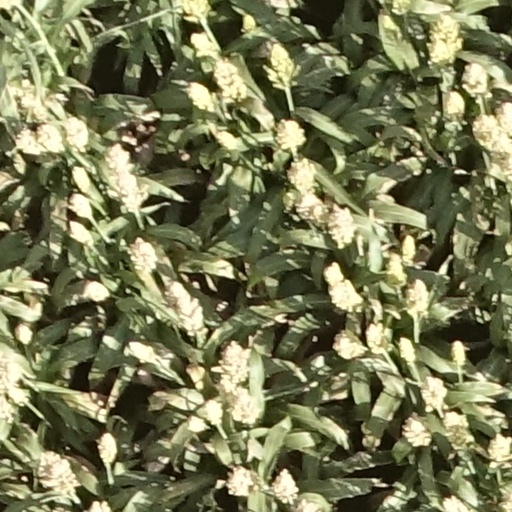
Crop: sorghum